Filipino nationalism

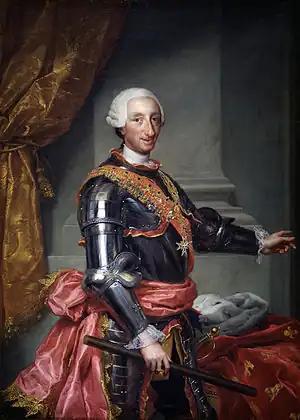

By royal decree on February 27, 1767, King Carlos III ordered the Jesuits to be expelled from Spain, and from all her colonies. The decree reached the Philippines in early 1768, wherein Governor-General Raon tried to do the Jesuits a favor by delaying the implementation of the royal order in exchange of bribes. This gave the Jesuit priests to hide all of their possessions and destroy documents that could be held against them, which were supposed to be confiscated. The first batch of Jesuits, numbered 64, left Manila only by May 17, 1768. This event caused Raon to face prosecution from the next Governor-General, as ordered by the King of Spain. Raon died before the judgment for him was laid.